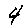
Label: 4